Georges de Schomberg

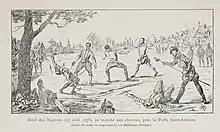
Nineteenth century interpretation of the fight

The favourites of Henri III, denied their target by the withdrawal of Alençon from court, turned their attention to the favourites of Henry I, Duke of Guise. At 05:00 on 27 April, the two sides met at the horse market, near the "porte Saint-Antoine" for an illicit duel. Caylus, favourite of the king was to face off with Entraguet. Each brought two seconds, Caylus bringing Maugiron and Livarot, while Entraguet brought Ribérac and Schomberg. The duel would represent the first time that seconds had participated in the fighting of a duel. The teams of men fought using rapiers, largely in silence. Schomberg was paired against Livarot and began by speaking to him 'They are fighting for their honour, what shall we do?' Livarot responded 'Let us fight for our honour too'. In the fight that followed, Schomberg was able to strike him hard on the head with his rapier, a wound for which Livarot would have to convalesce for weeks. Livarot returned the favour by delivering a strike to Schomberg's heart. The combat took the next three hours to conclude. Schomberg would die of the wound delivered to him by Livarot.